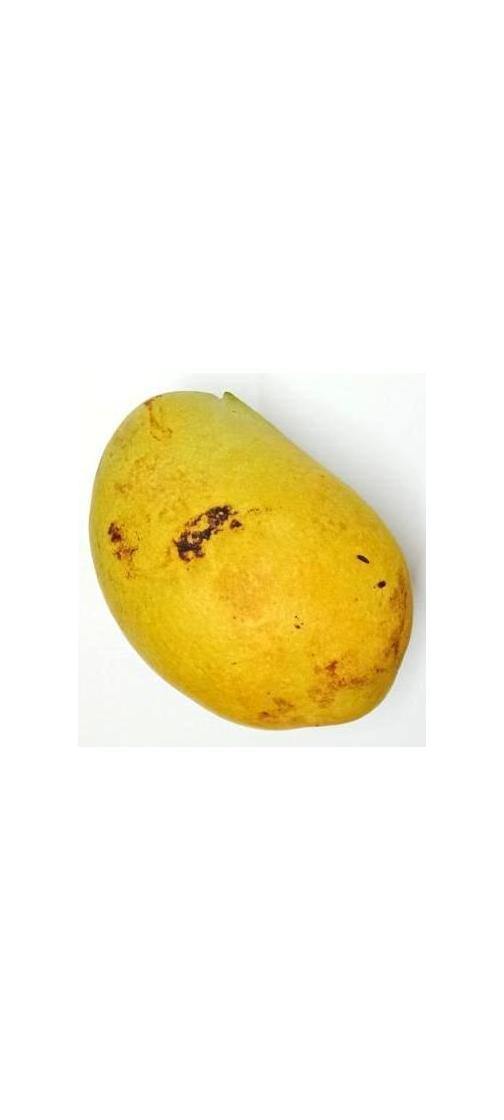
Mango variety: Bari-11